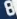
Number: 8